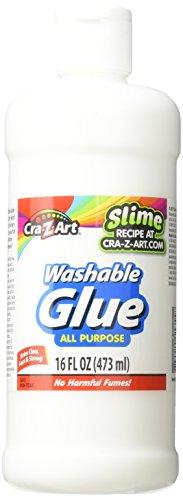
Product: Cra-Z-Art Glue & Adhesives (Office Essentials) Glue Washable
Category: Toys & Games | Arts & Crafts
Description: Washable glue.
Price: $2.97
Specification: ProductDimensions:2.5x2.6x6.5inches|ItemWeight:1pounds|ShippingWeight:1.16pounds(Viewshippingratesandpolicies)|DomesticShipping:ItemcanbeshippedwithinU.S.|InternationalShipping:ThisitemcanbeshippedtoselectcountriesoutsideoftheU.S.LearnMore|ASIN:B071P15X8Z|Itemmodelnumber:11355|Manufacturerrecommendedage:5yearsandup